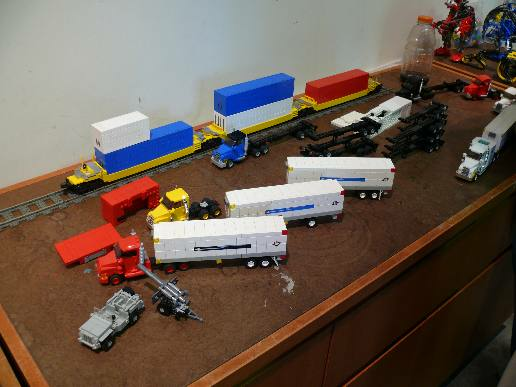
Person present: No